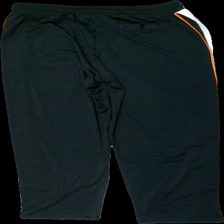
View: back
Type: Trousers
Category: Men
Brand: Not in the list
Brand text on label: Collusion
Colors: Black, Orange, White
Material: 100% poly
Pattern: Striped
Cut: Regular
Size: M
Price range: 50-100
Recommended usage: Reuse
Description: Black trousers with white and orange striped details from Collusion, size M. Good condition.